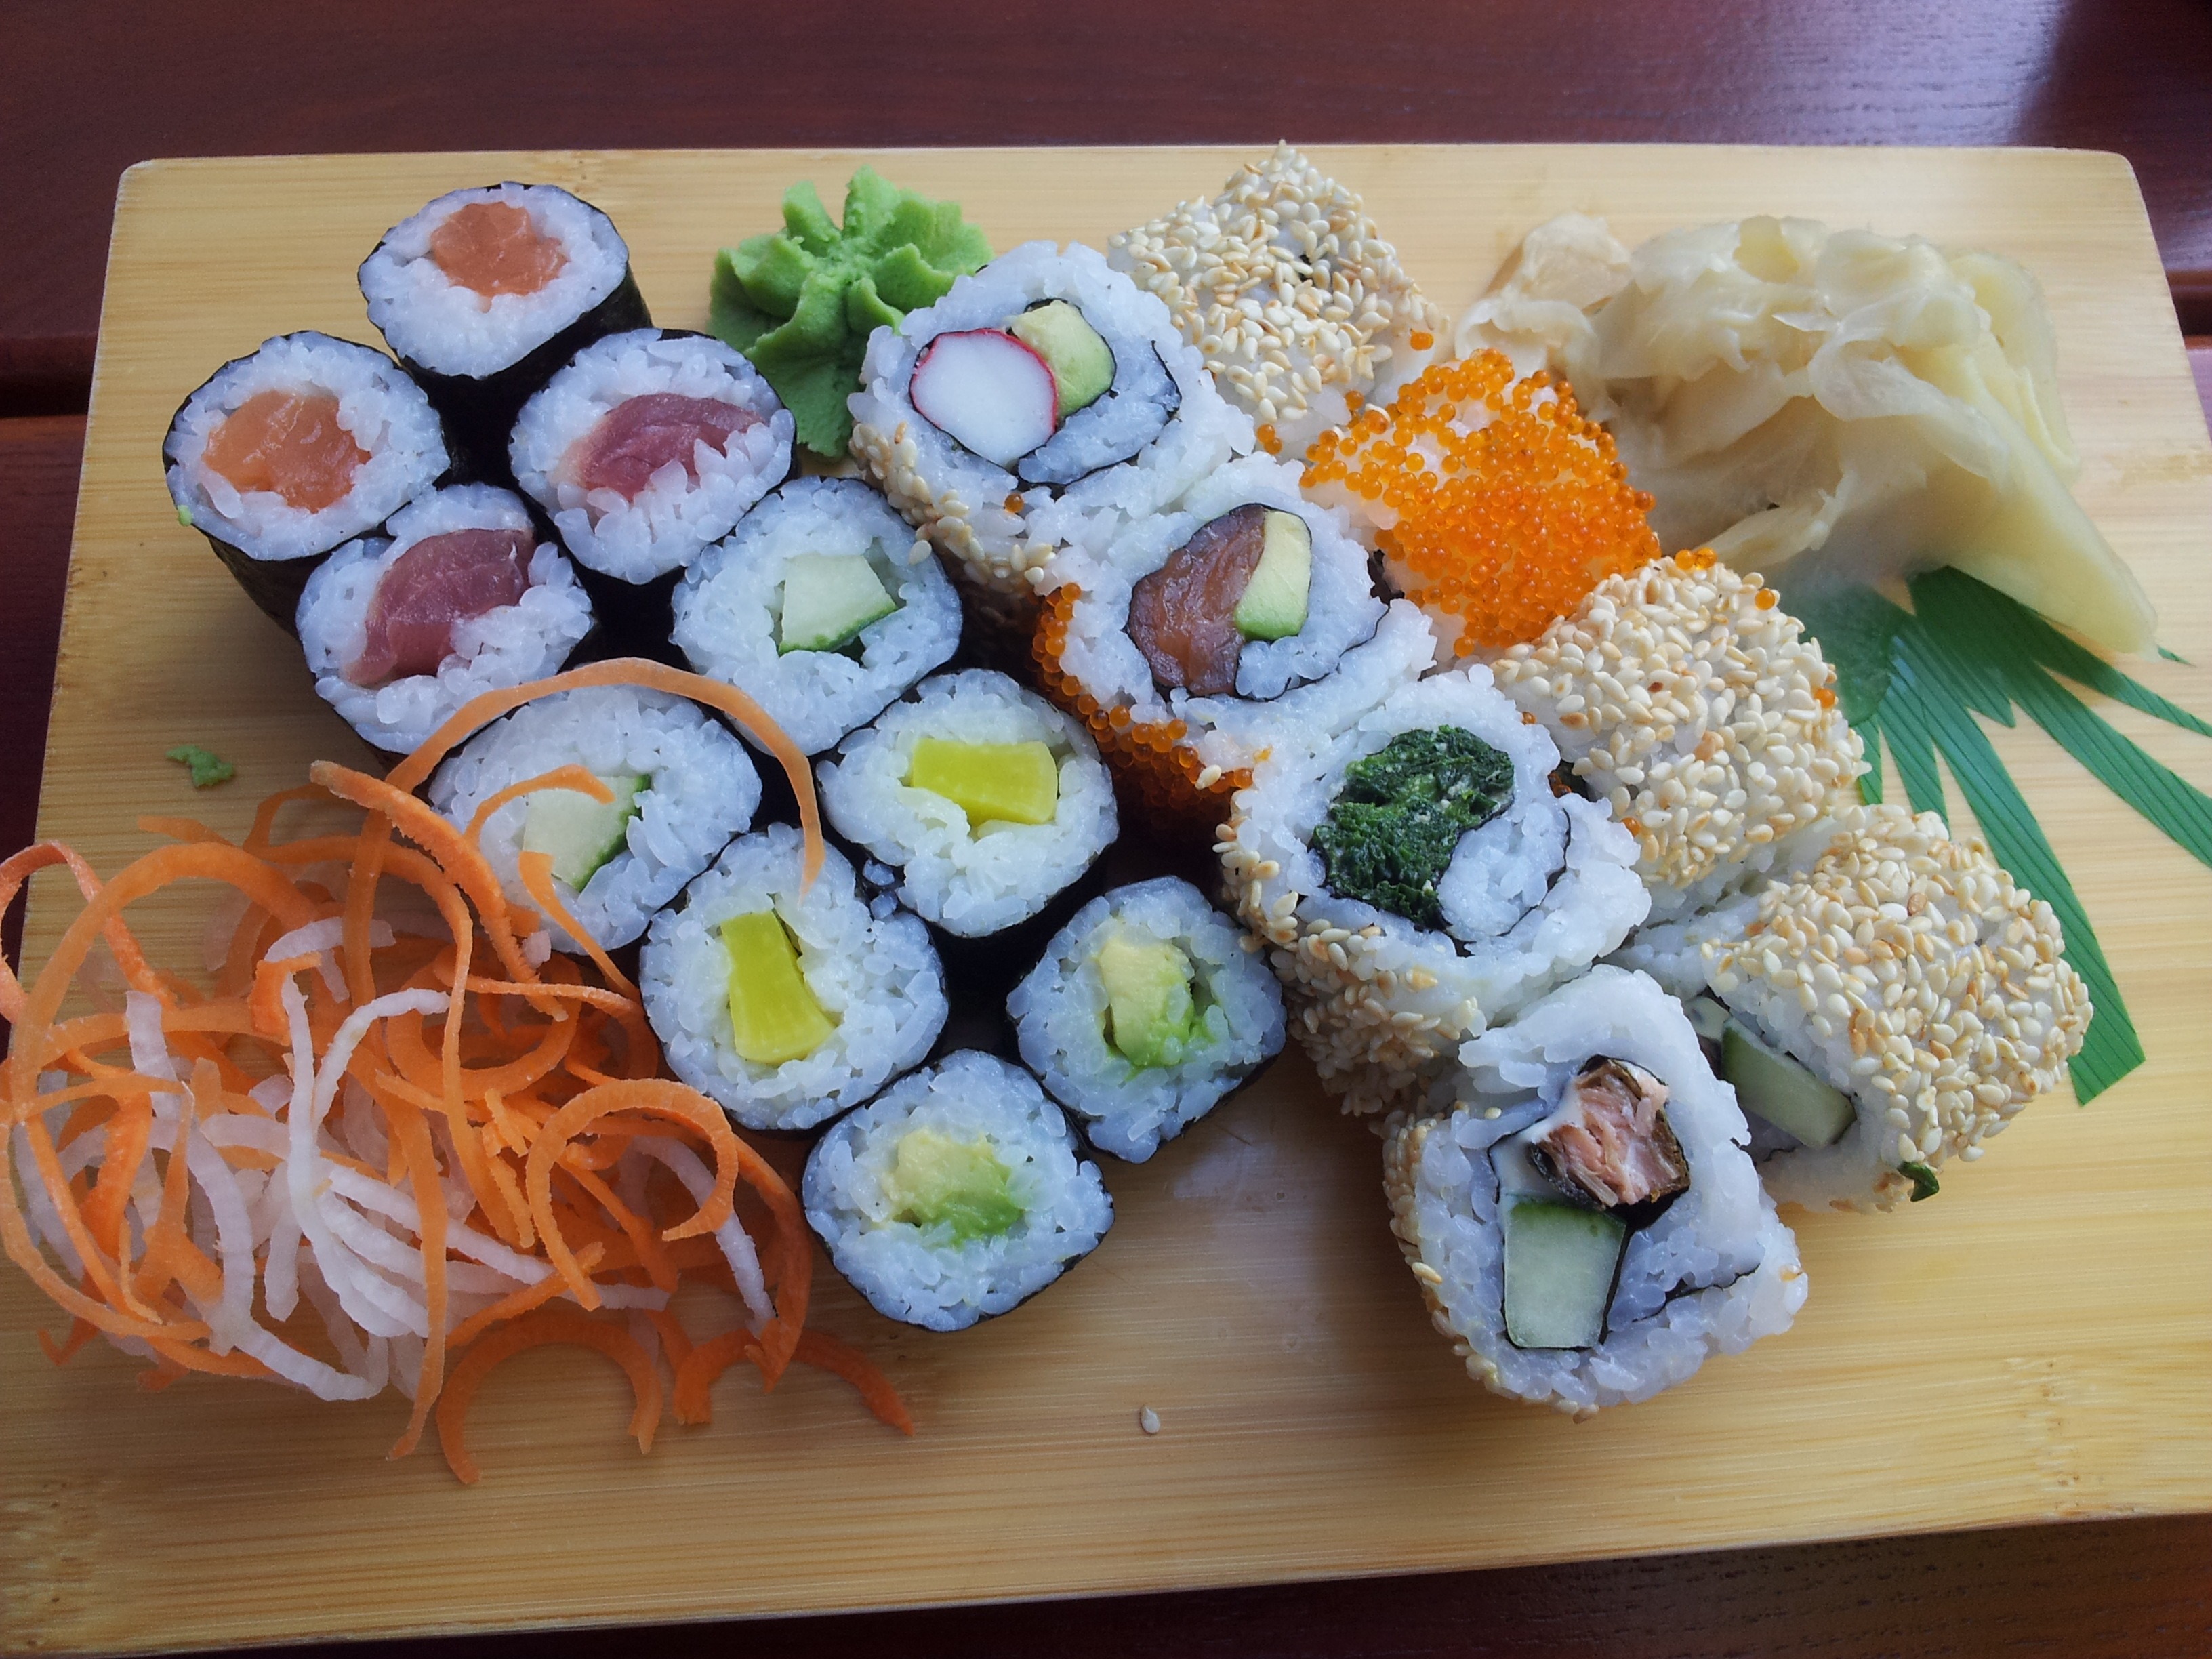
sea, dish, meal, food, asia, fish, cuisine, rice, asian food, sushi, japanese cuisine, gimbap, california roll